Bauhaus and its Sites in Weimar, Dessau and Bernau

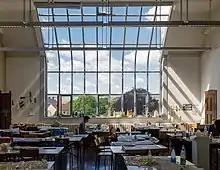
A studio, former main Bauhaus Weimar building, built 1904–11

The Bauhaus was founded in Weimar in 1919 by Walter Gropius and remained there until 1925 when it moved to Dessau due to political pressure. It was housed in two neighbouring buildings that had previously been two separate art schools, both designed in the Art Nouveau style by Henry van de Velde. These are: